Adam Phillips (psychologist)

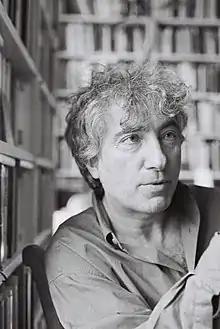
Adam Phillips in 2012

Adam Phillips (19 September 1954) is a British psychoanalytic psychotherapist and essayist.